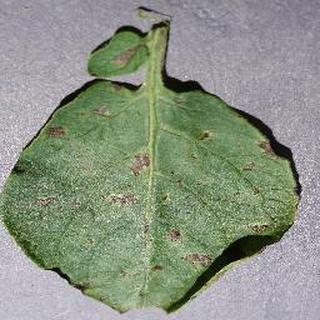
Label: potato_early_blight